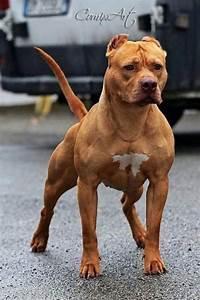
dog